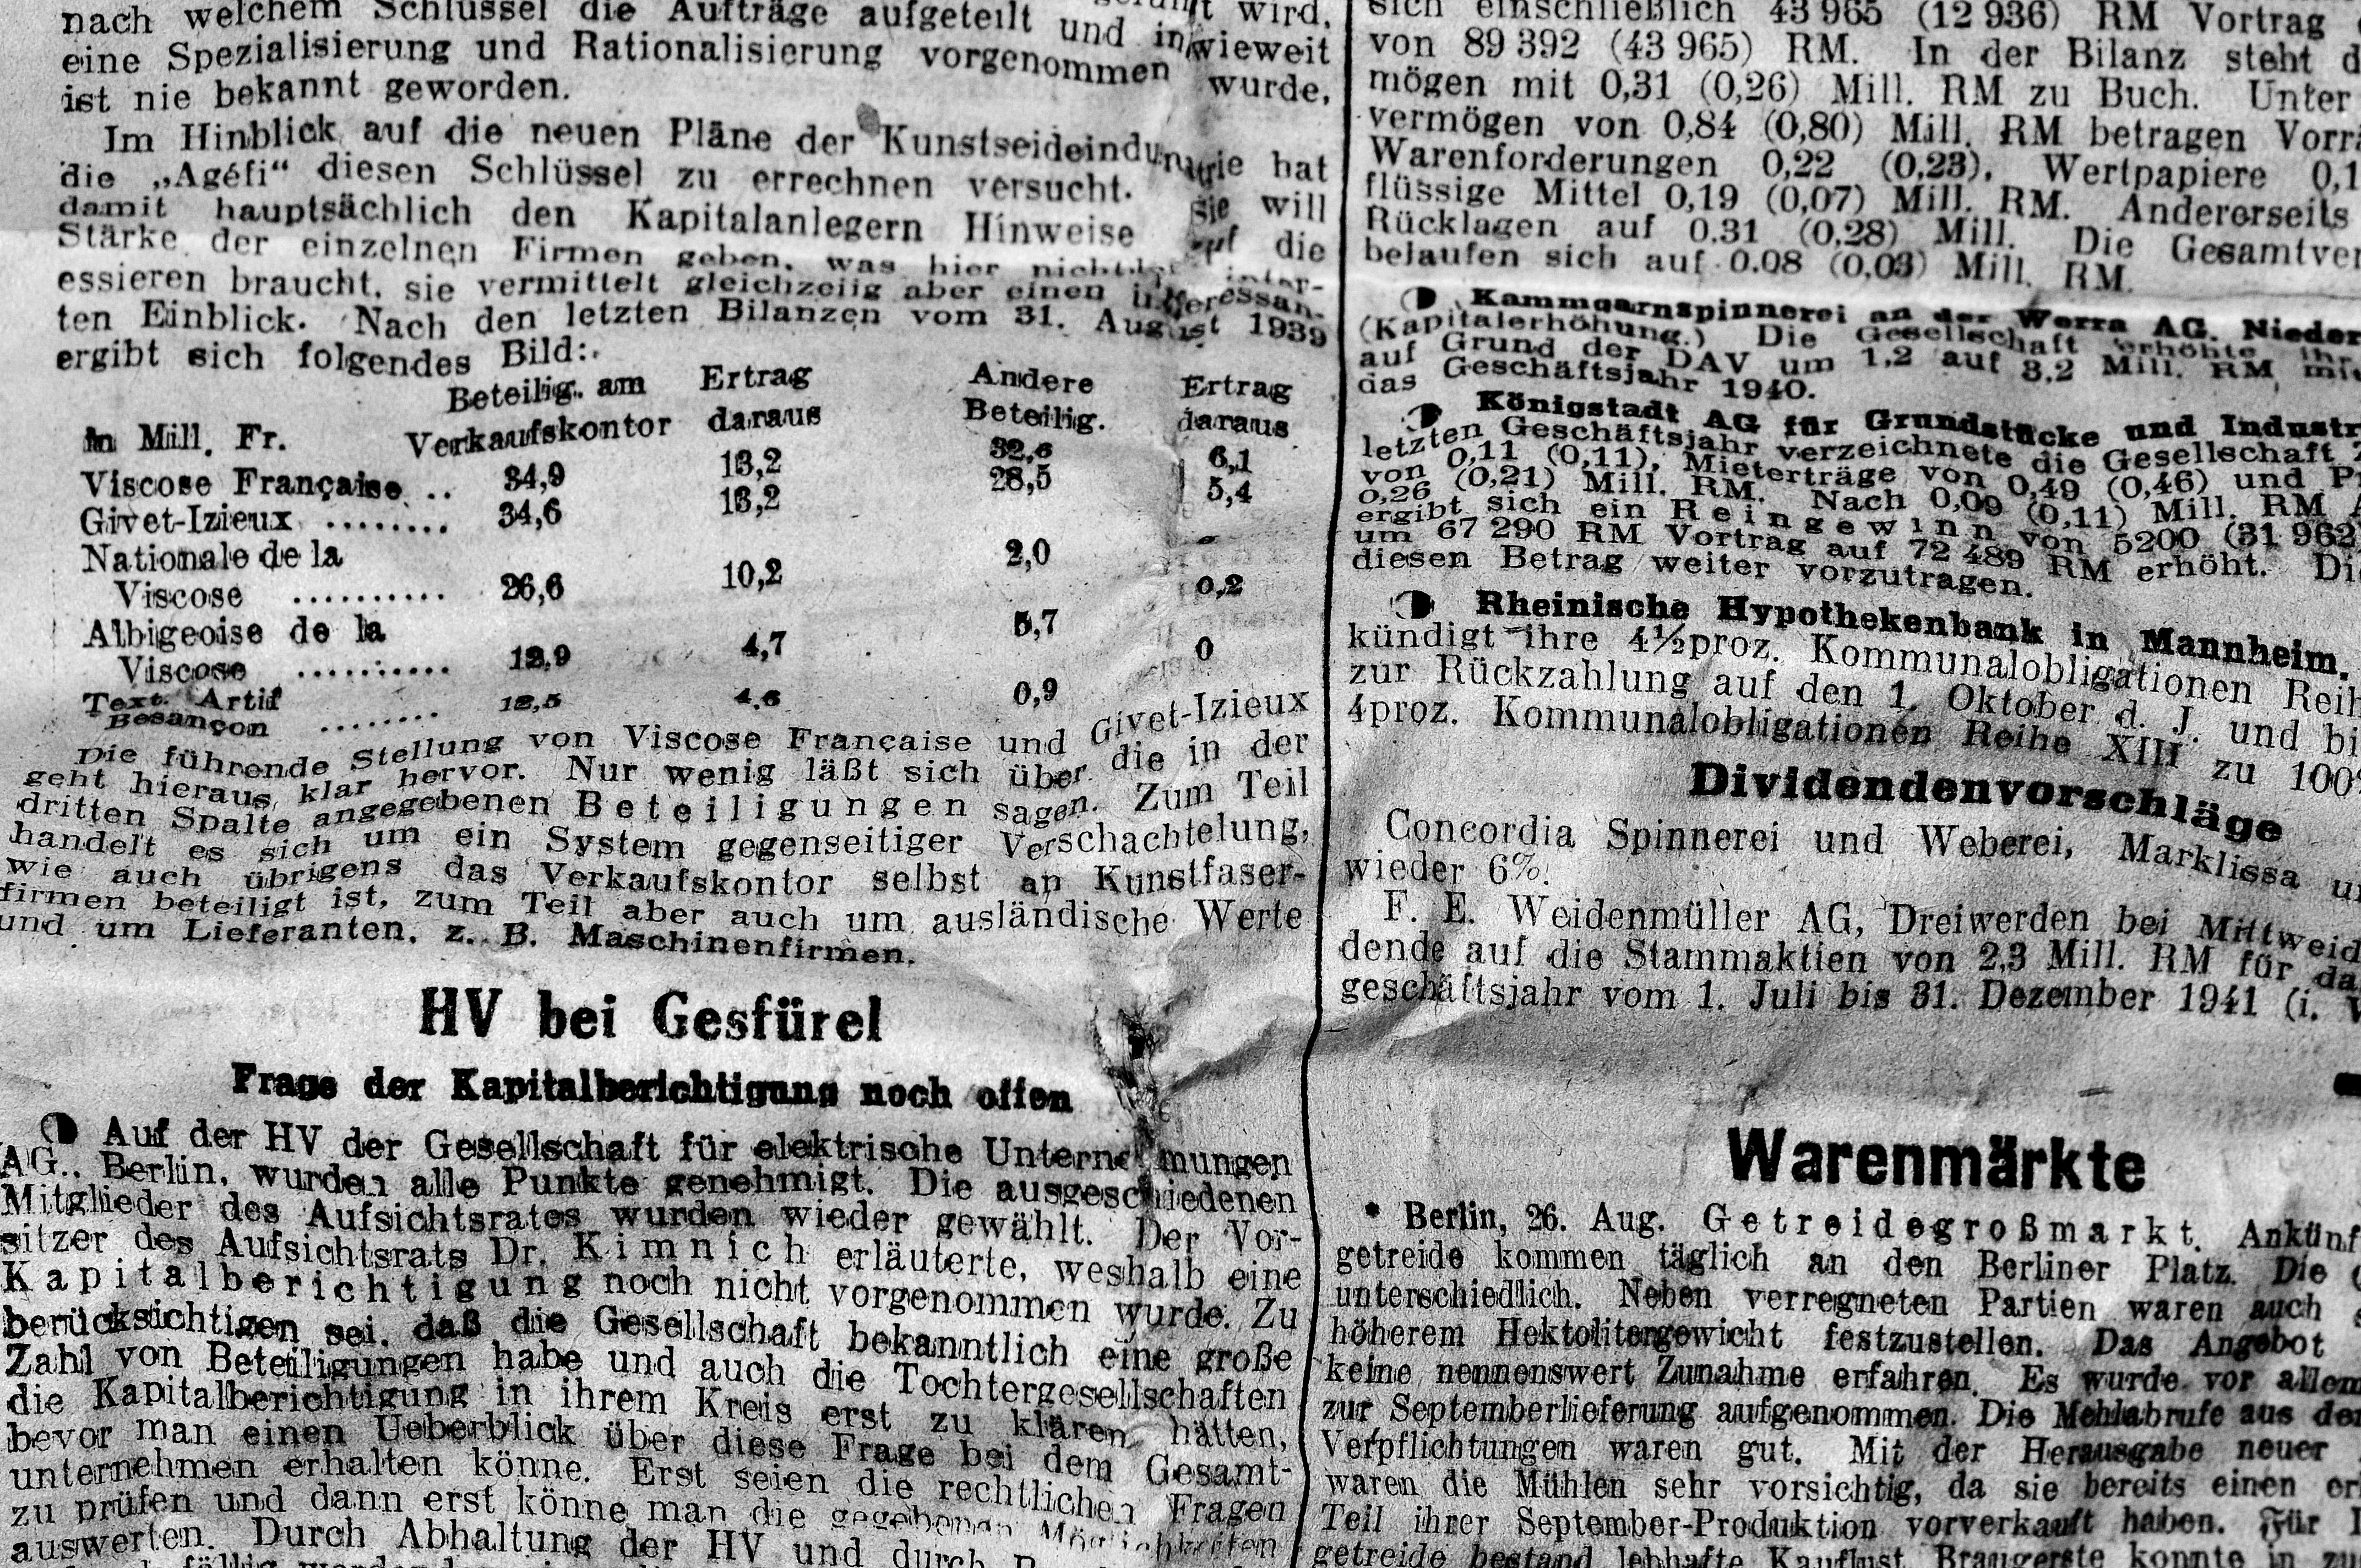
black and white, antique, old, newspaper, line, close, font, text, history, information, pressure, newsprint, daily newspaper, black and white recording, monochrome photography, old script